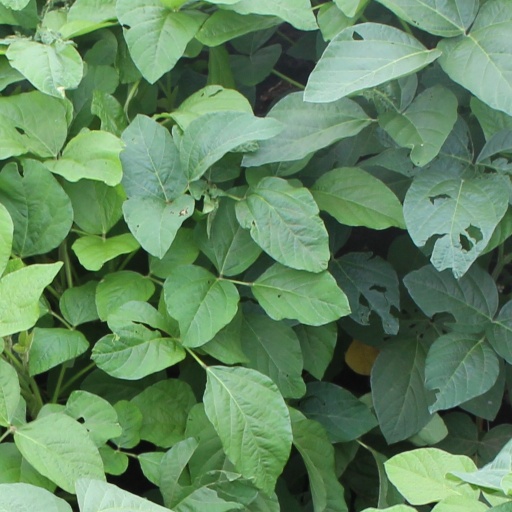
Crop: soybean